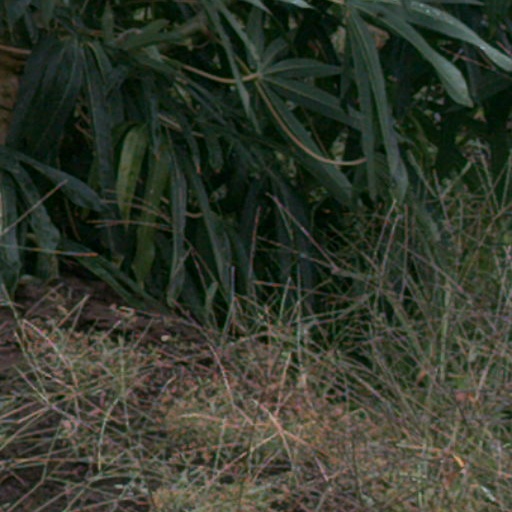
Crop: cassava